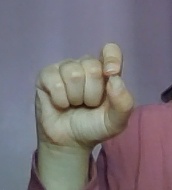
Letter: fa